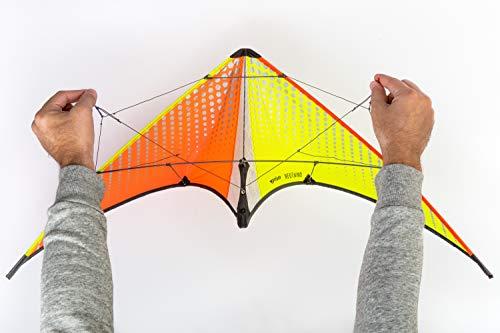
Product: Prism Kite Technology Neutrino in Green and Blue
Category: Toys & Games | Sports & Outdoor Play | Kites & Wind Spinners | Kites
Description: Includes Kite, 50 x 75” Dyneema flying lines with finger straps, dual purpose winder / control handle, 40’ streamer tail, sleeve, instruction manual.
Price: $60.79
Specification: Shipping Weight: 8 ounces (View shipping rates and policies)|ASIN: B07L93ZYQ4|Item model number: NEUG|    #1353    in Kites